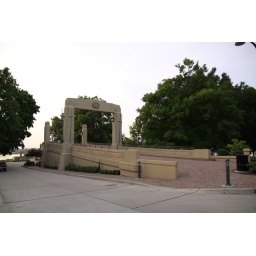
Entrance to old Mississippi river bridge in downtown Cape Girardeau Missouri.